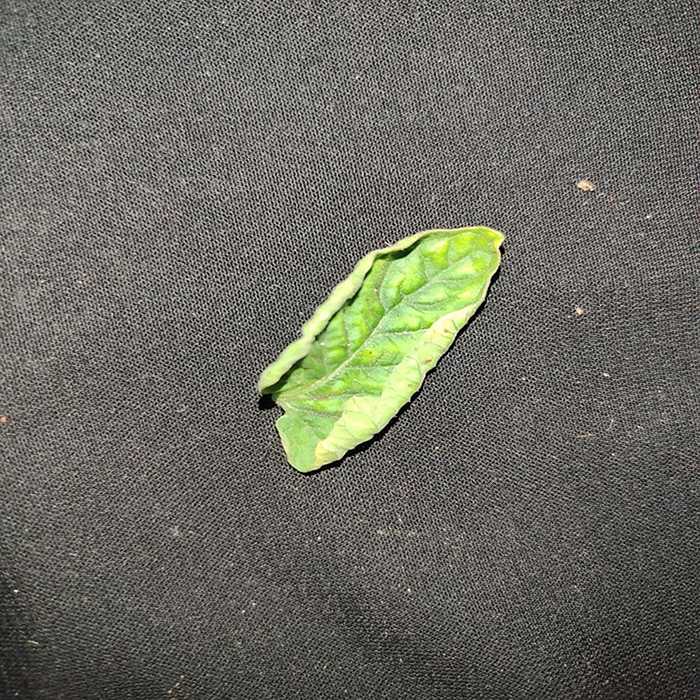
Plant: Tomato
Label: Tomato leaf curl virus